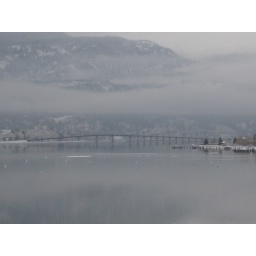
A layer of cloud over the Bennett bridge connecting Kelowna to West Kelowna